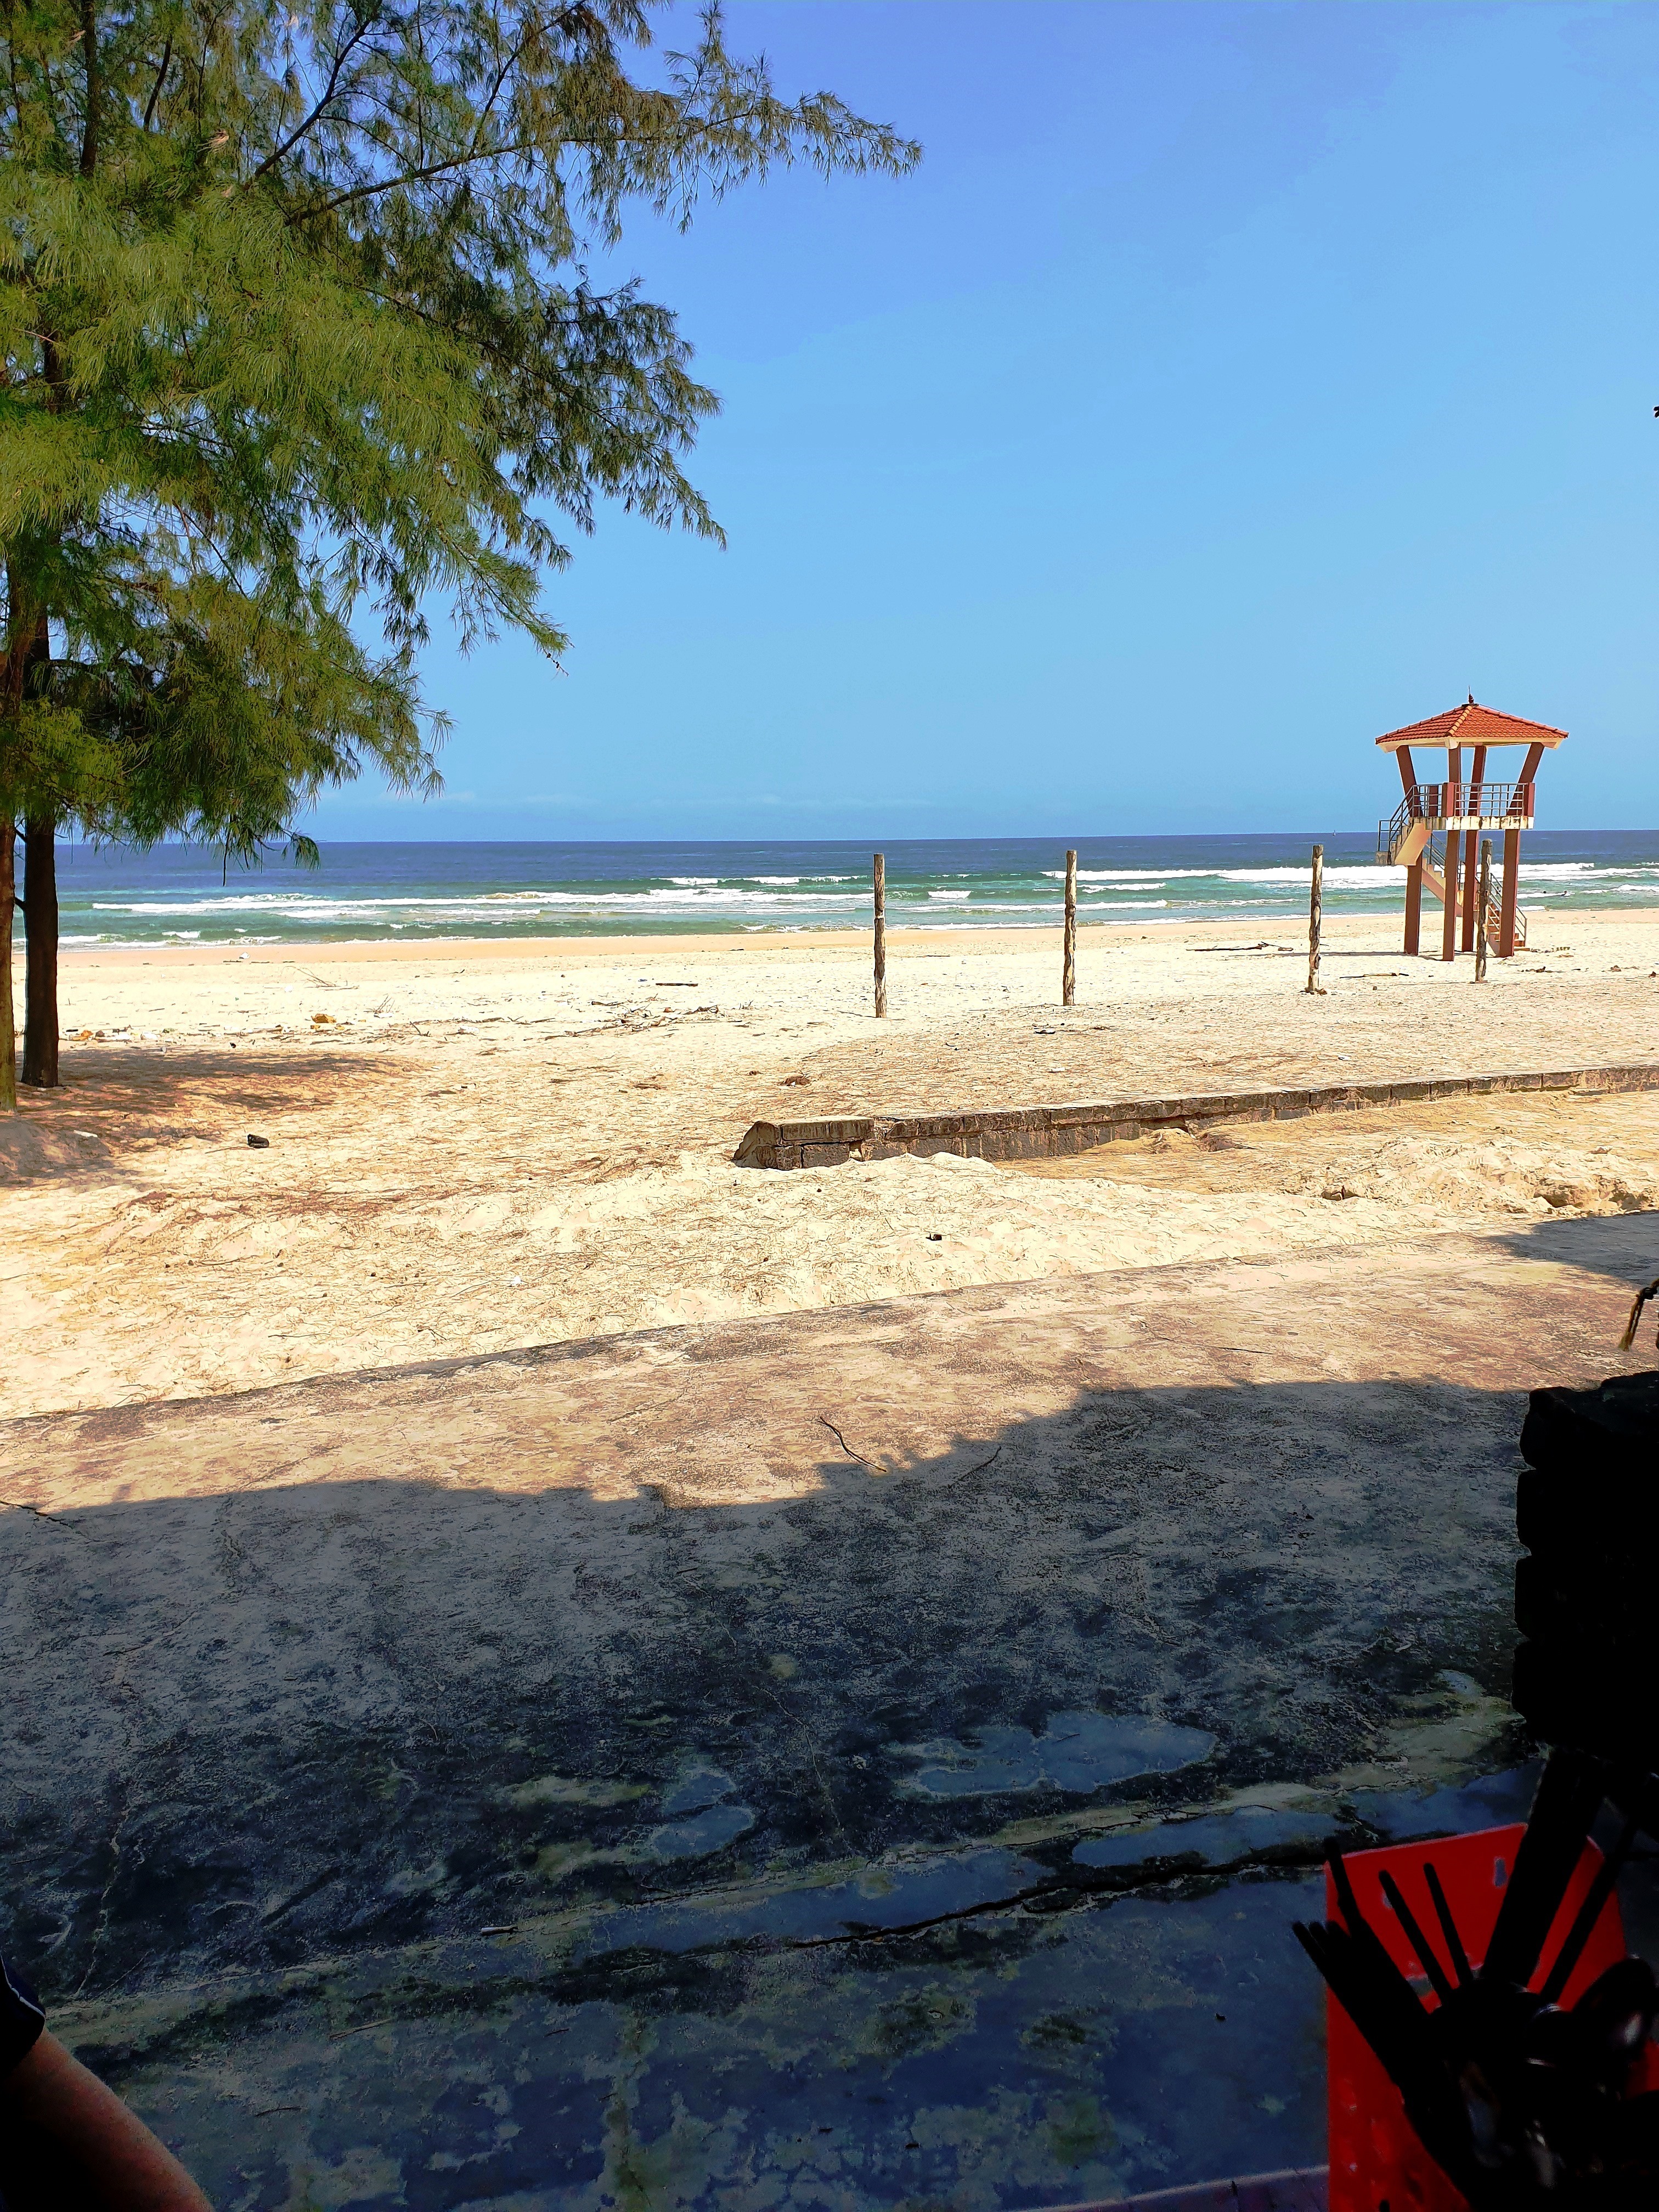
user: text: Mái của tháp cứu hộ trên bãi biển có màu gì?
assistant: text: Màu đỏ cam.

user: text: Có bao nhiêu cây cột gỗ đứng trên cát gần biển?
assistant: text: Hai.

user: text: Cấu trúc có mái đỏ cao trên bãi biển trong hình được gọi là gì?
assistant: text: Tháp cứu hộ.

user: text: Trong bối cảnh du lịch biển, sự có mặt của tháp cứu hộ trên bãi biển này mang ý nghĩa gì?
assistant: text: Nó cho thấy bãi biển được giám sát để đảm bảo an toàn cho người tắm biển và du khách.

user: text: Trong hình, cây xanh lớn ở phía bên trái và tháp cứu hộ ở phía bên phải có mối quan hệ gì với môi trường bãi biển và hoạt động của con người?
assistant: text: Cây xanh cung cấp bóng mát và góp phần tạo cảnh quan tự nhiên cho bãi biển, trong khi tháp cứu hộ đảm bảo an toàn cho người tắm biển, cùng nhau tạo nên một không gian nghỉ dưỡng an toàn và thân thiện.